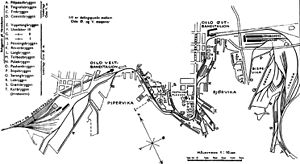
Fjordbyen (Oslo) / Fjordbyens delområder
Kort over Oslos brygger, 1936
Fjordbyen er et byplanlægningsprojekt i Oslo, hvor bl.a. en hel del arealer, der i dag benyttes som havn, skal frigøres og benyttes til boliger, rekreative formål og erhverv, og som er tiltænkt at skulle åbne byen mod vandet.